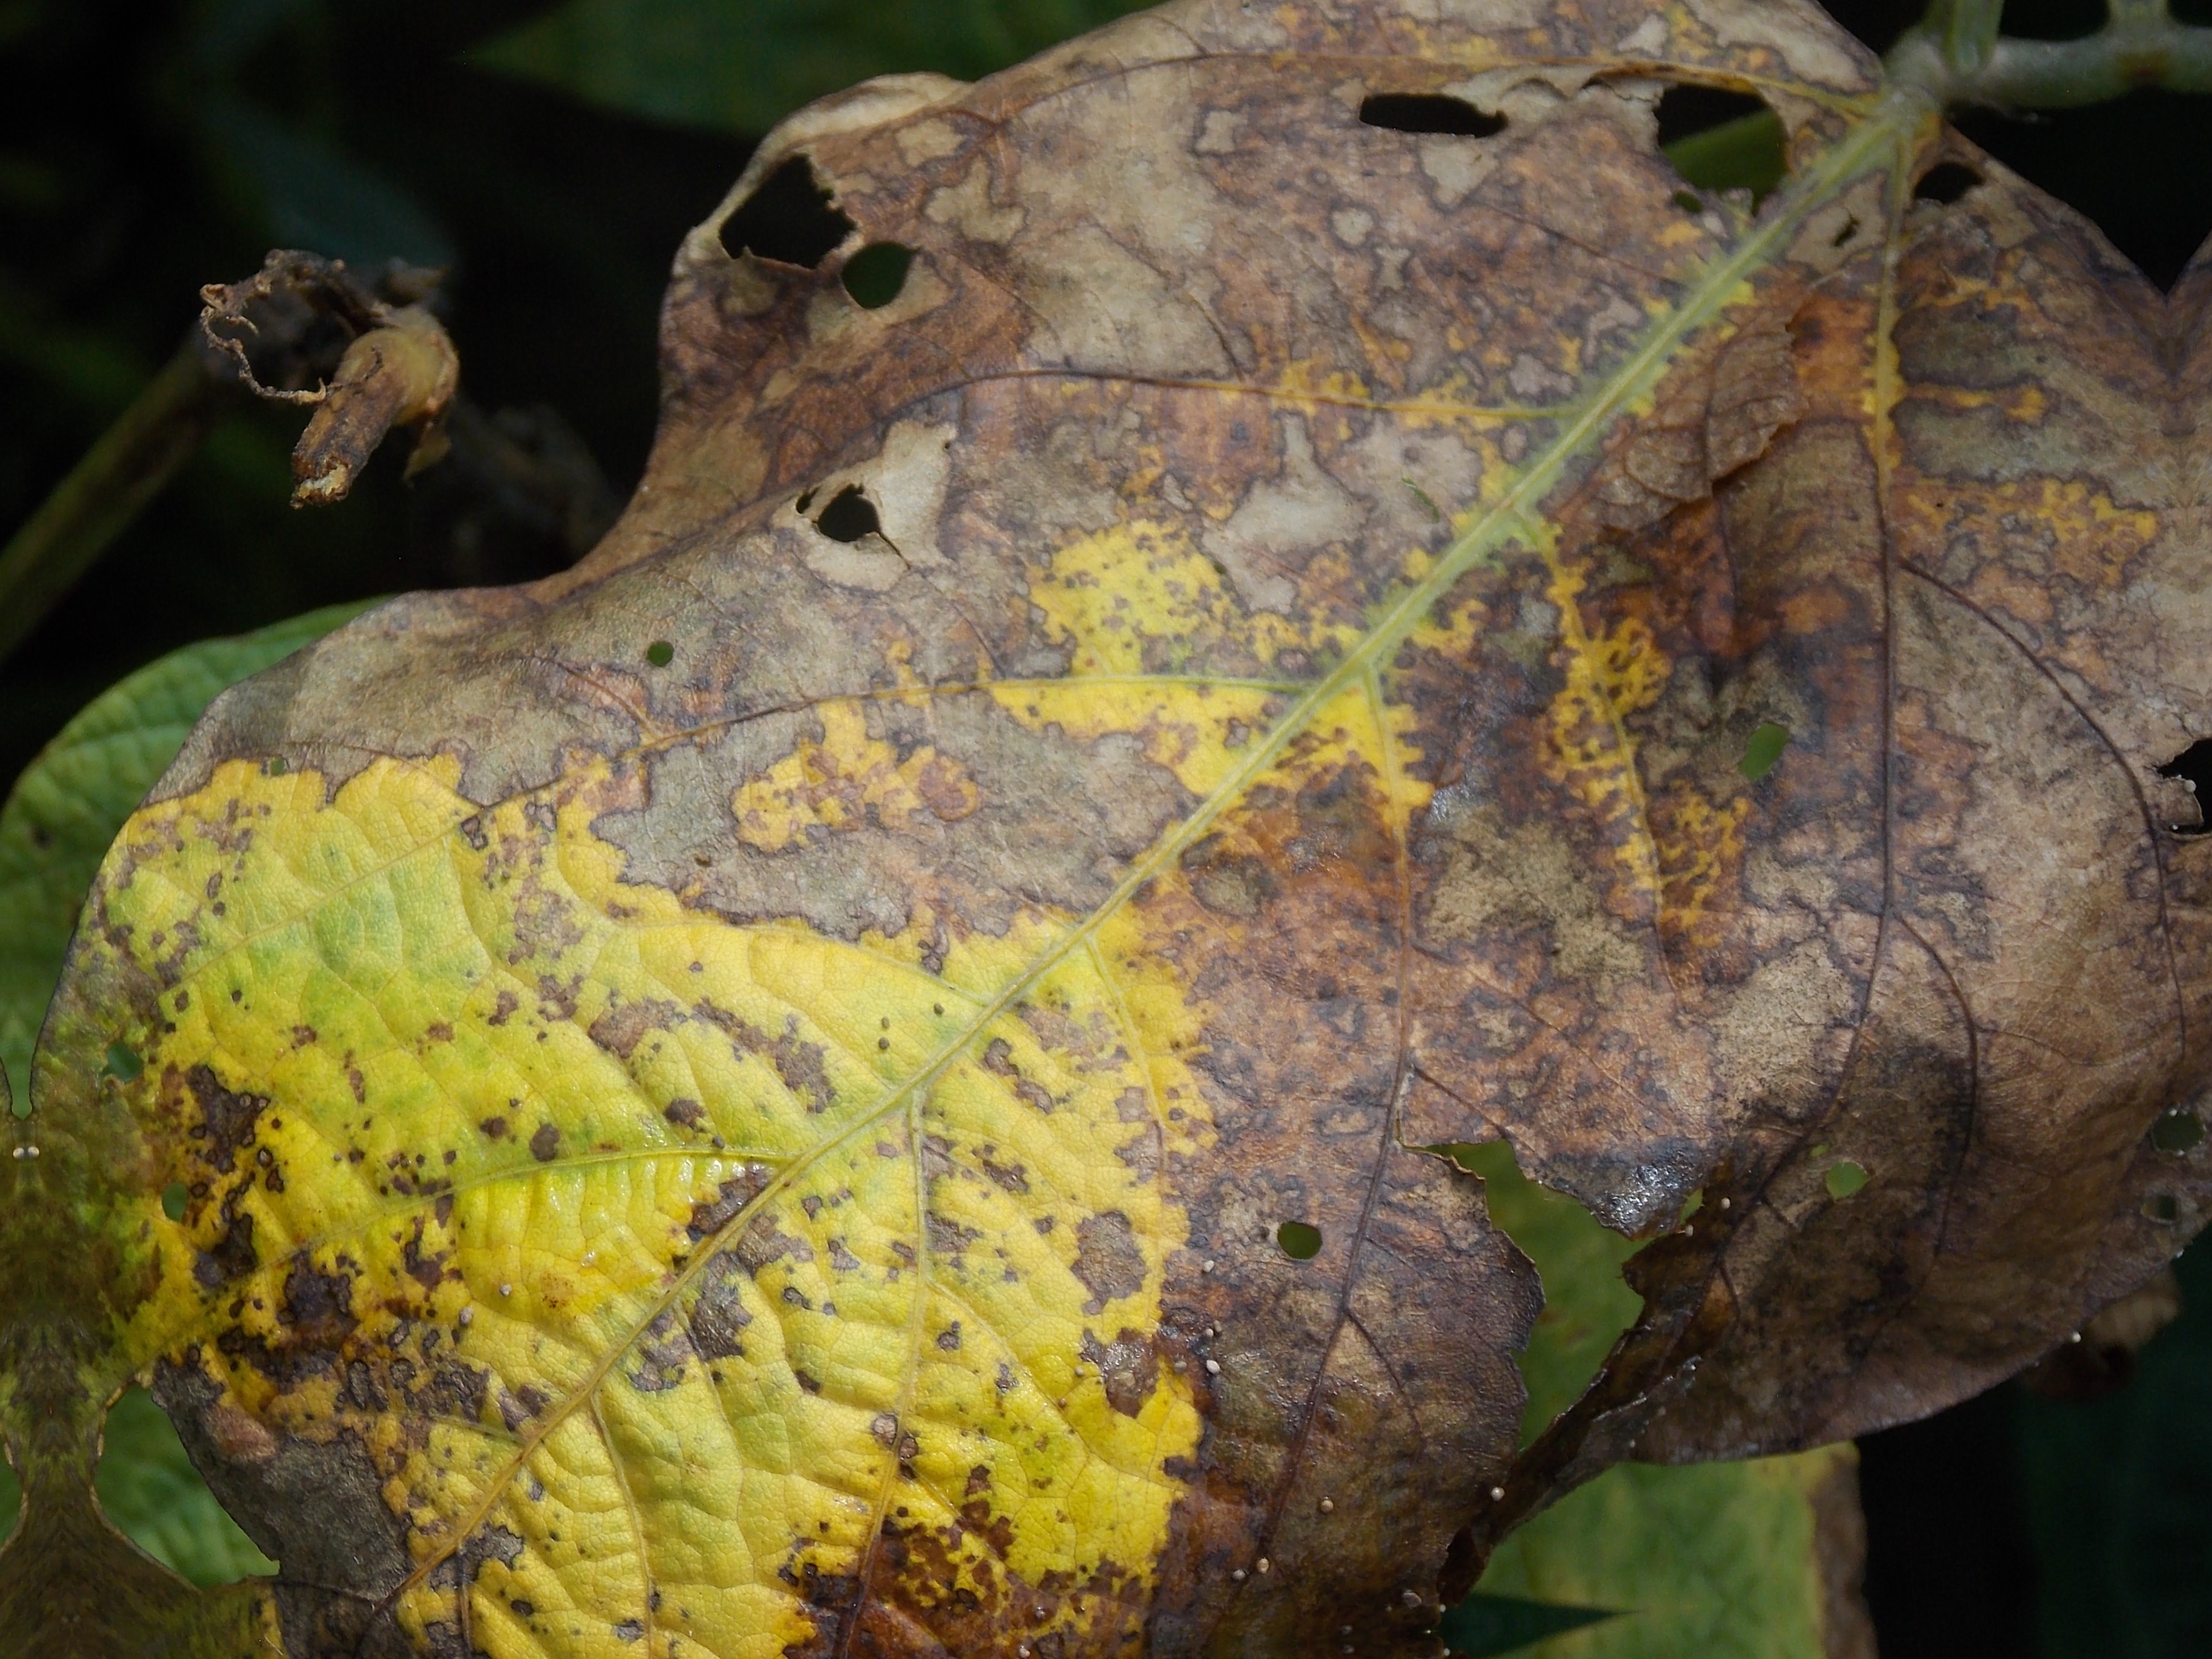
Label: Disease